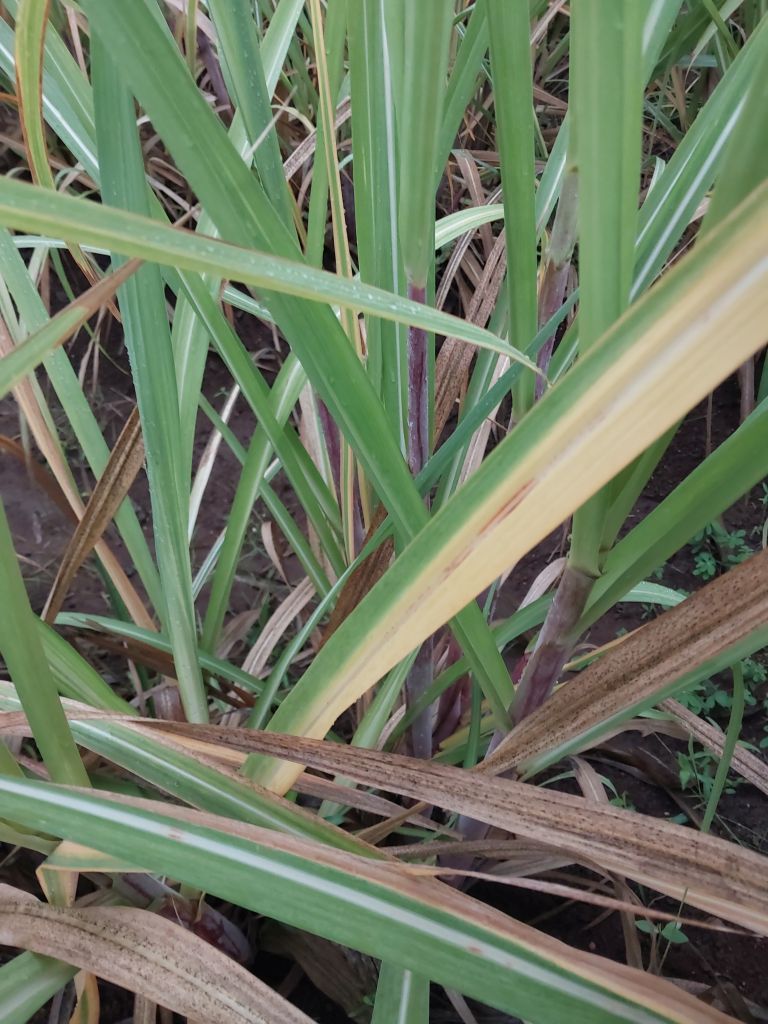
Label: Yellow Leaf